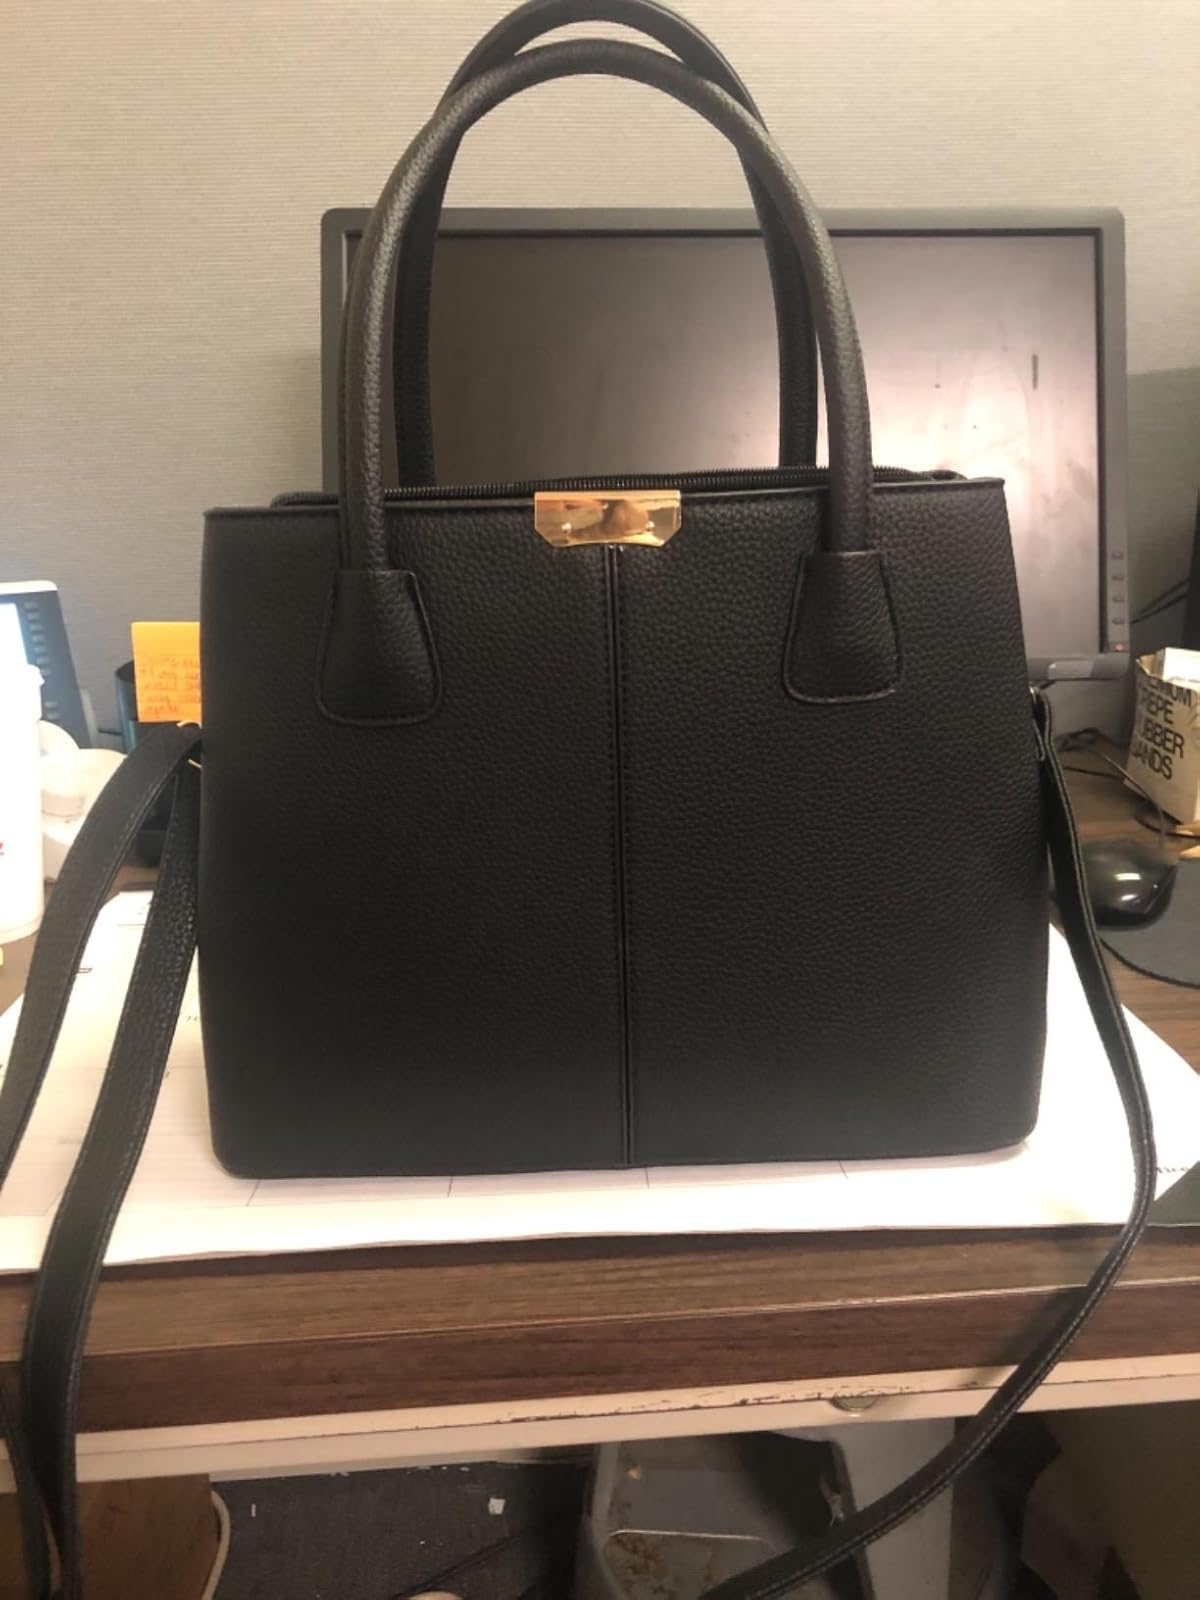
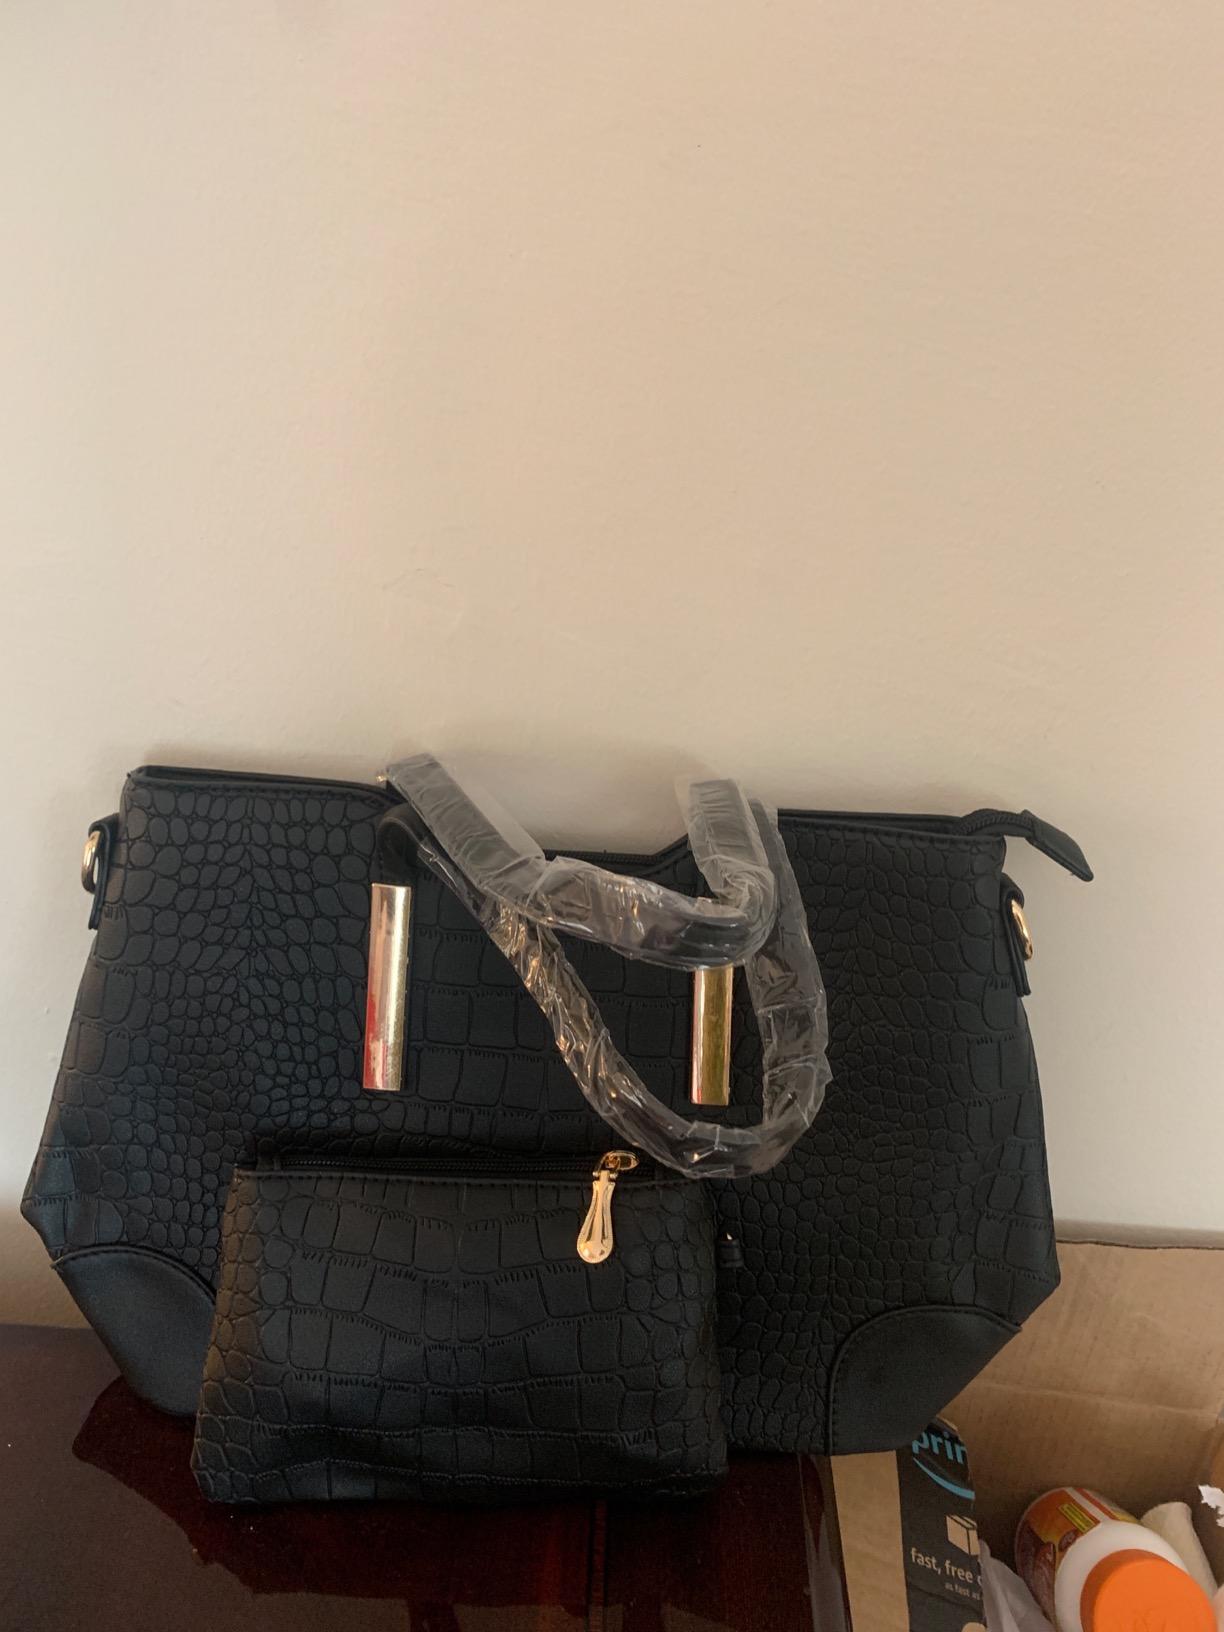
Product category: accessories_handbag
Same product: no